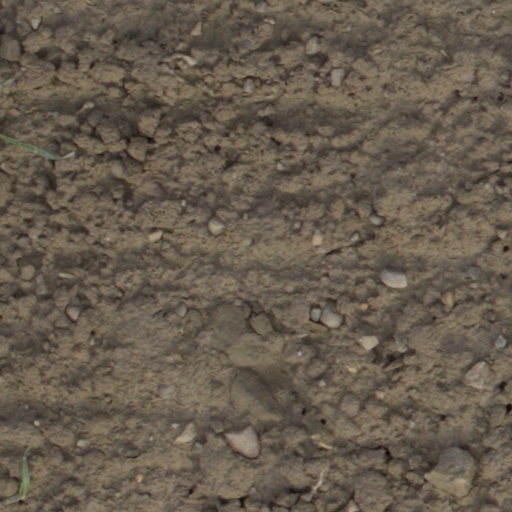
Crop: wheat